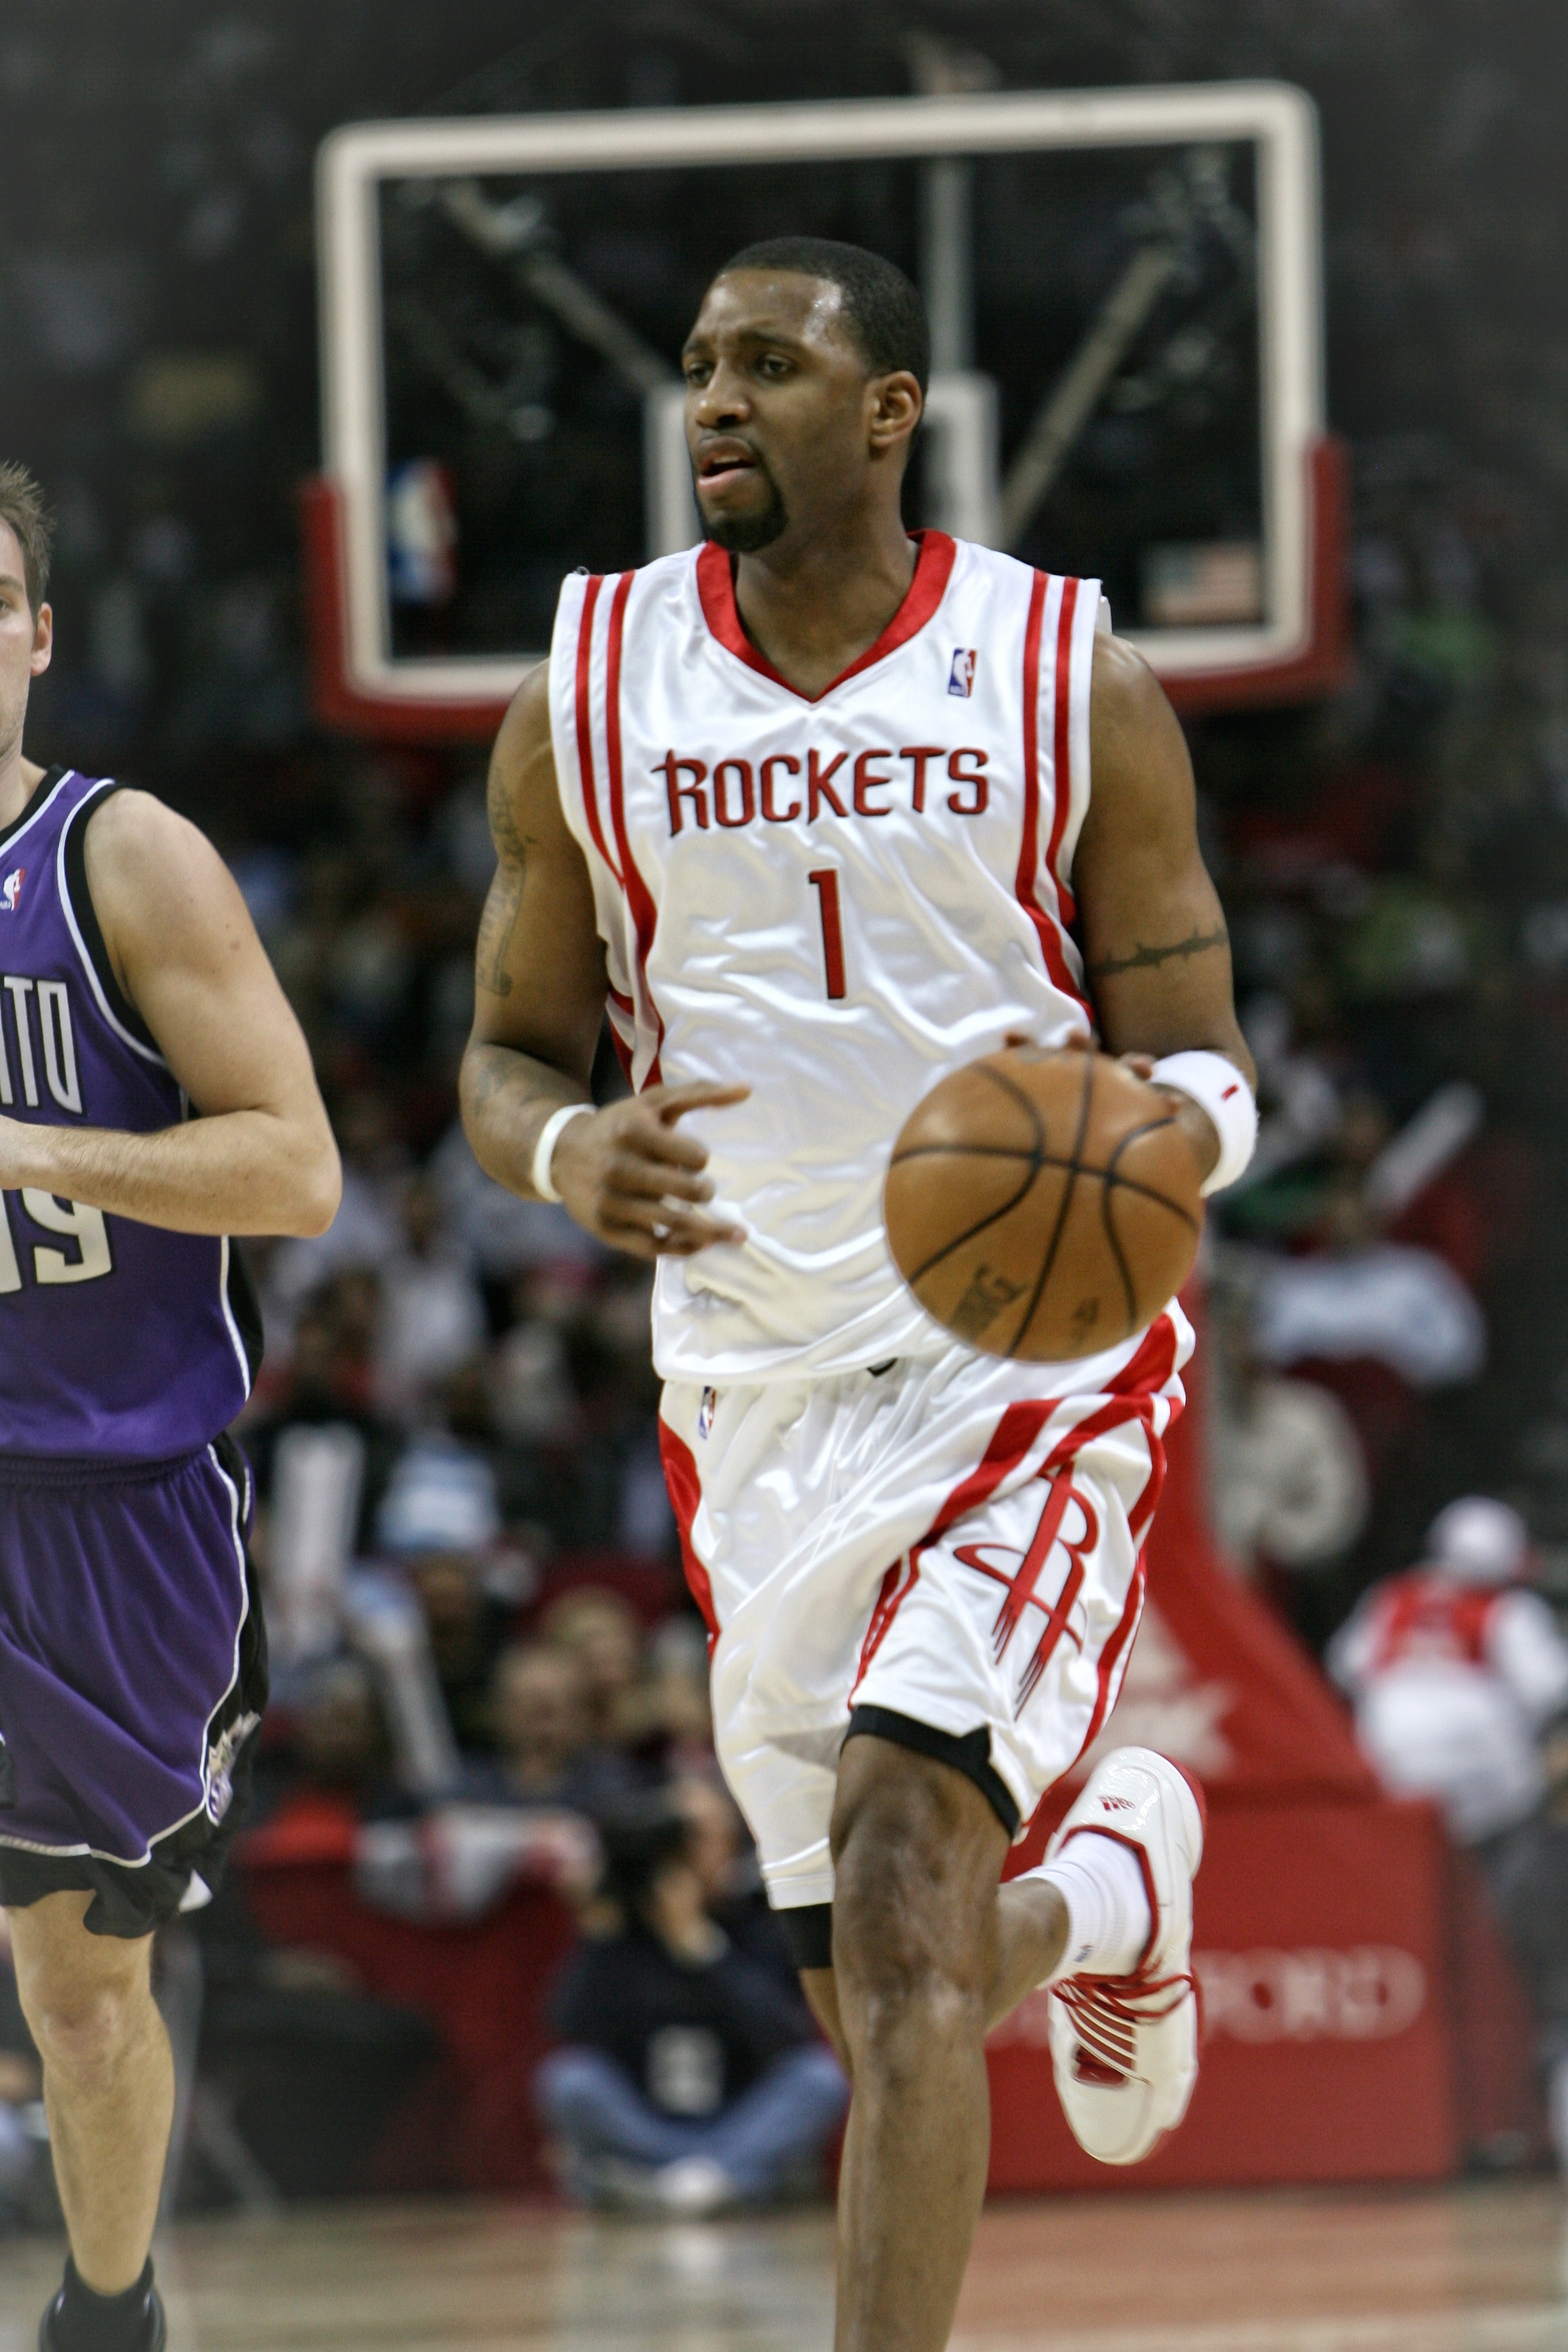
sport, game, male, basketball, athletic, action, professional, player, competition, arena, sports, ball, court, competitive, pro, texas, athlete, challenge, backboard, football player, ball game, team sport, basketball player, basketball moves